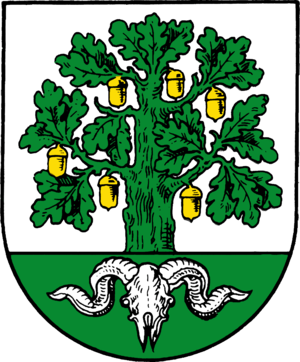
Bergen est une commune de Basse-Saxe, située dans l'arrondissement de Celle.